Ingrid Bergman

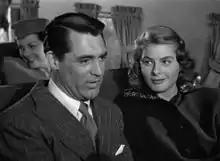
Ingrid Bergman and Cary Grant had a close friendship, and he accepted her Academy Award on her behalf for her role in "Anastasia" at the 29th Academy Awards ceremony.

On 10 July 1937, at the age of 21, in Stöde, Bergman married a dentist, Petter Aron Lindström, who later became a neurosurgeon. The couple had one child, a daughter, Friedel Pia Lindström. After returning to the United States in 1940, she acted on Broadway before continuing to do films in Hollywood. The following year, her husband arrived from Sweden with Pia. Lindström stayed in Rochester, New York, where he studied medicine and surgery at the University of Rochester.